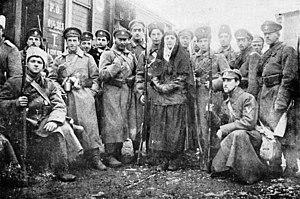
Compagnie d'infanterie de l'Armee de Volontaires composee d'officiers de la garde.
La seconde campagne du Kouban est la deuxième campagne de l'armée des volontaires dans le Kouban du 9-10 juin à novembre-décembre 1918. Elle aboutit à la prise d'Ekaterinodar en août 1918 et à la conquête de la partie occidentale du Kouban par les armées blanches. Par la suite celles-ci prirent Maïkop, Armavir, Stavropol et étendirent leur autorité sur tout le Caucase du nord.